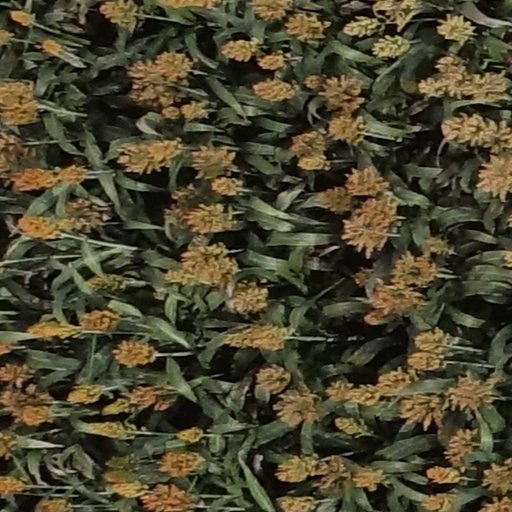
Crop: sorghum